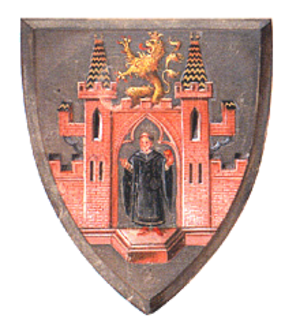
Les armoiries de Munich représentent un jeune moine vêtu de noir tenant un livre rouge. Il existe sous une forme similaire depuis le XIIIème siècle, bien qu'à certains moments de son histoire il n'ait pas du tout représenté la figure centrale du moine. Comme le nom allemand de Munich, München, est dérivé de Mönch signifiant moine, le moine dans ce cas est un symbole explicite qui représente la ville de Munich.